Chateau Marmont

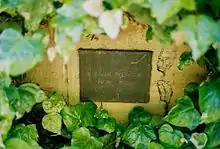
Memorial plaque at site of Helmut Newton's accident, marking the spot where his car hit the wall

John Belushi died of a drug overdose in Bungalow 3 on March 5, 1982. Photographer Helmut Newton died on January 23, 2004, after suffering a heart attack and crashing his car when pulling out of the driveway.